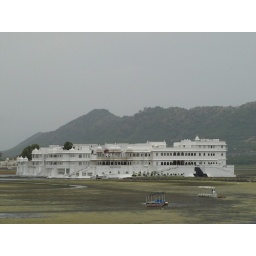
The famous lake palace in Udaipur... I wonder if there's already more water in it by now...!